Alappuzha district

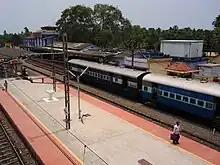
Kayamkulam Junction railway station

Because of the abundance of waterways, boats and ferries are integral to the transportation system in Alappuzha. National Waterway 3 also passes through the area. There is an SWTD boat jetty in the city that lies opposite to the KSRTC bus stand. It is served by boat services to towns like Kottayam, Kollam and Changanassery besides to other small towns and jetties.